Dr. William H. Pitts House

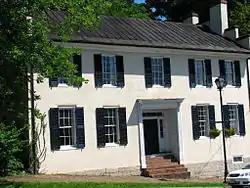

Dr. William H. Pitts House is a historic home located at Abingdon, Washington County, Virginia. It was built in 1854, and is a two-story, five-bay, stuccoed masonry, Greek Revival style dwelling. The house sits on a limestone foundation and has a gable roof with stepped-gable parapet walls flanking paired chimneys on each end. It has a recessed entrance which features a double-leaf wood entrance door surrounded by a transom and sidelights.